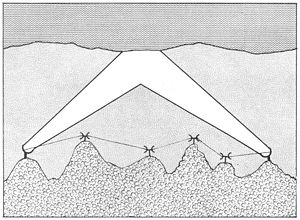
Troposcatter
Troposfærisk sammenlignet med line-of-sight radiokommunikation.
Troposcatter er en langvejs kommunikationsforbindelse på op til 300 km. Denne radioudbredelsesmetode anvender troposfærisk spredningsfænomenet, hvor radiobølger ved specifikke frekvenser spredes tilfældigt når de passerer gennem de øvre lag af troposfæren. Radiosignaler transmitteres i tæt stråle rettet mod tropopausen, midtvejs mellem sender og modtager stederne; så signalerne her passerer gennem troposfæren, hvor de spredes og kan så modtages af modtagerstationen.